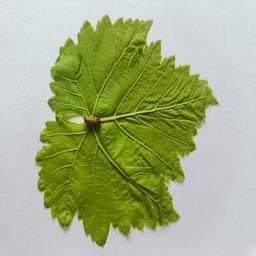
Label: Healthy Leaves